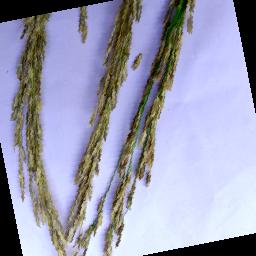
Label: Rice___Neck_Blast